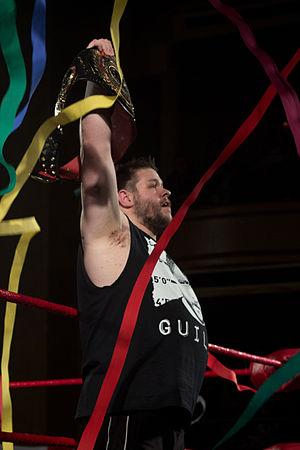
Kevin Steen, né le 7 mai 1984 à Marieville au Québec est un catcheur canadien. Il travaille actuellement à la World Wrestling Entertainment, dans la division Raw, sous le nom de Kevin Owens.